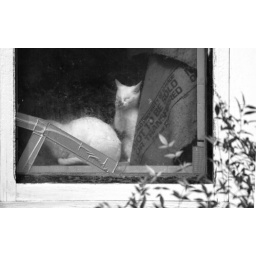
cat in window BW